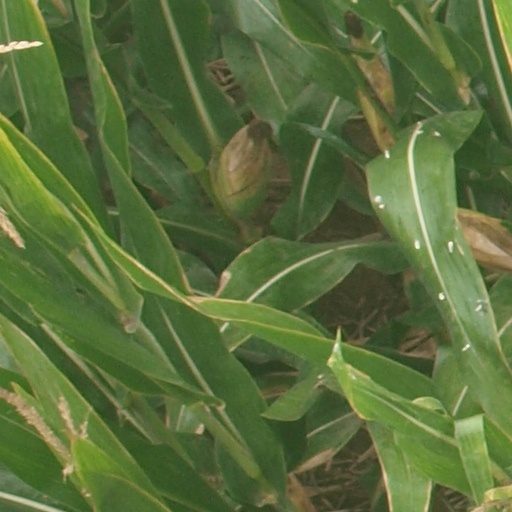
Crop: maize; corn